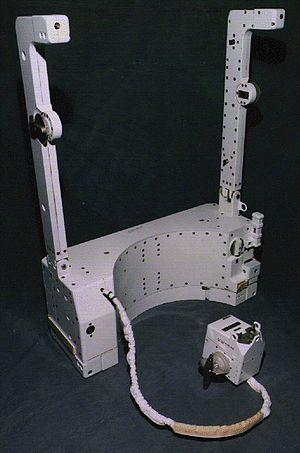
Le Simplified Aid for EVA Rescue, plus connu sous son abréviation SAFER est un petit système de propulsion autonome, accroché au dos de l'astronaute lors des sorties extravéhiculaires qui lui permet de revenir à son point de départ si, à la suite d'une fausse manœuvre, il part à la dérive dans l'espace sans être retenu par un câble de sécurité. Il a été développé par la NASA pour limiter le risque des sorties liées aux opérations d'assemblage et de maintenance de la Station spatiale internationale.